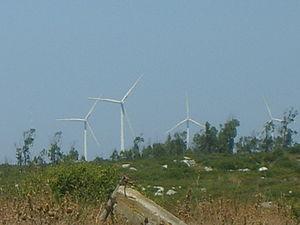
L'environnement au Portugal est l'environnement du pays Portugal.
Le secteur de l'énergie au Portugal est marqué par un fort déficit des échanges énergétiques, le Portugal important la totalité des combustibles fossiles consommés dans le pays, soit 75 % des besoins d'énergie primaire du pays en 2018.